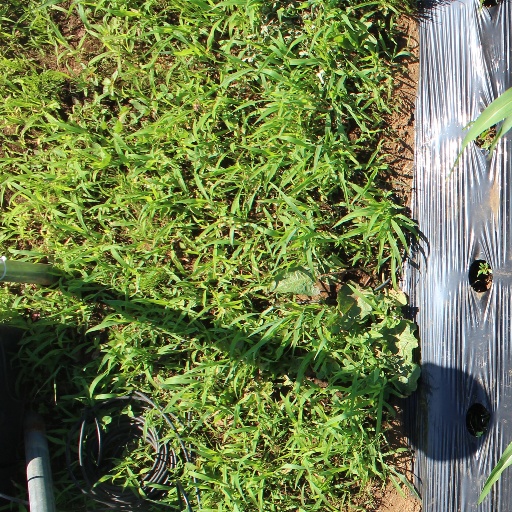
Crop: sorghum